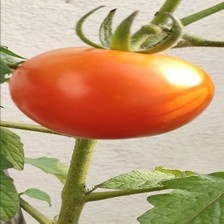
Label: tomato